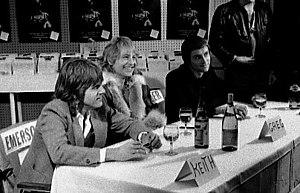
Emerson, Lake and Palmer est un groupe de rock progressif britannique, originaire de Croydon, Londres, en Angleterre composé de Keith Emerson, Greg Lake et Carl Palmer.